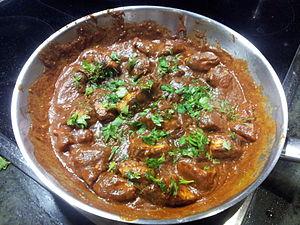
Un curry est un plat ayant son origine dans la gastronomie du sous-continent indien. Il se caractérise par une combinaison complexe d’épices et d’herbes comprenant en général des piments frais ou séchés. L’usage du terme « curry » pour désigner un plat est en général limité aux plats préparés dans une sauce. Cette utilisation du mot « curry » constitue une métonymie du mélange d’épices nommé « curry » même si le plat ainsi nommé ne contient pas forcément ce mélange.